National Institute for Educational Policy Research

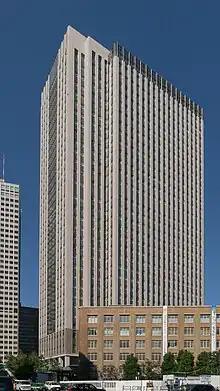
Central Government Building No.7 in Kasumigaseki (The National Institute for Educational Policy Research is located)

National Institute for Educational Policy Research is a research institute located in Japanese Ministry of Education, Culture, Sports, Science and Technology. It carry out practical and basic research and surveys on education.